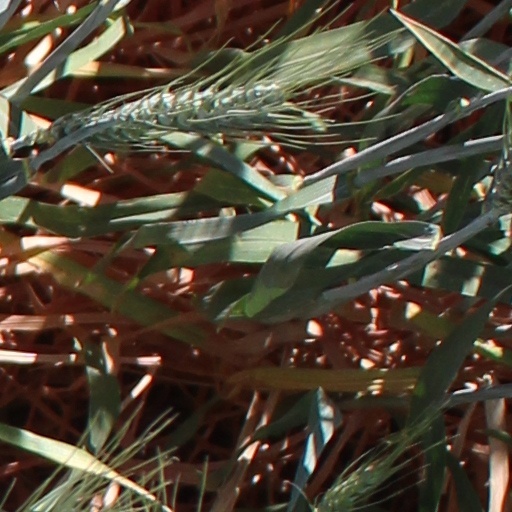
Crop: wheat